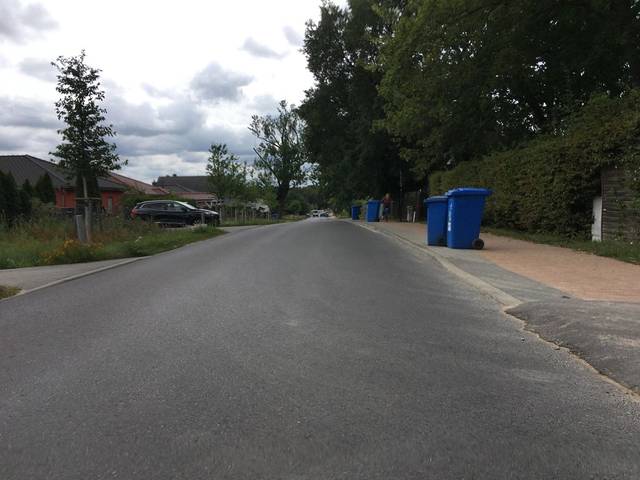
Region: Germany
Coordinates: 52.69, 13.58